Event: Nepal Earthquake
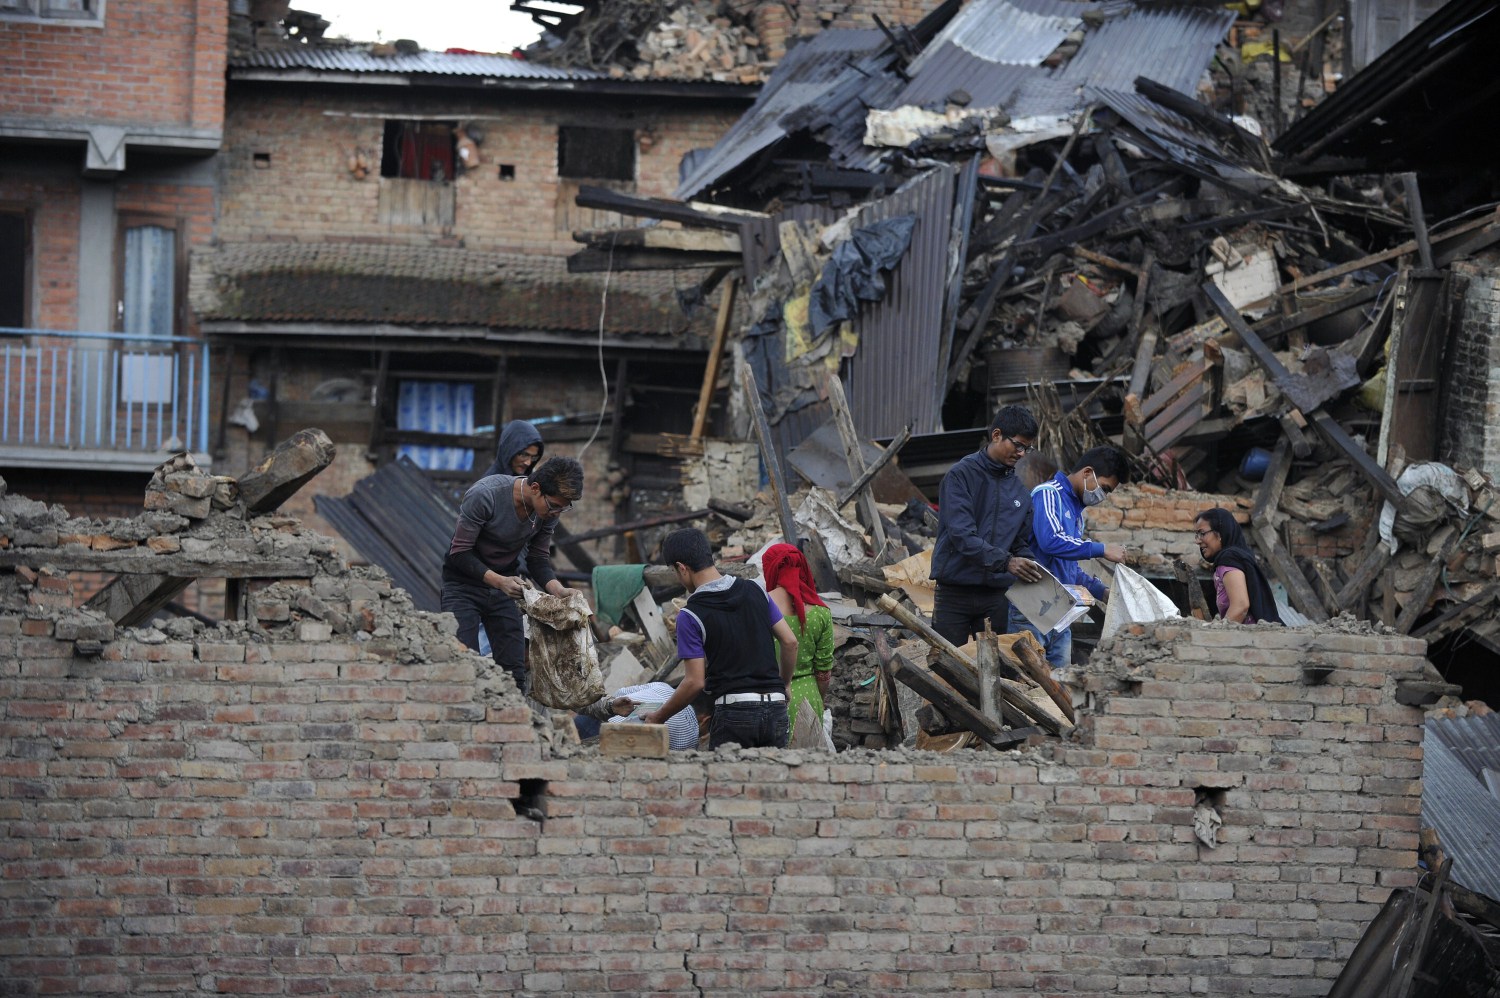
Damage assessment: damage